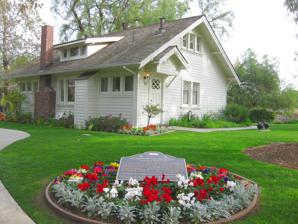
Building: Birthplace of Richard Nixon
Country: United States of America
Year built: 1912
Historic house in California, United States United States historic place Richard Nixon Birthplace U.S. National Register of Historic Places U.S. National Historic Landmark California Historical Landmark No. 1015 Interactive map showing the location of Richard Nixon Birthplace Location 18001 Yorba Linda Boulevard, Yorba Linda , Orange County, California , U.S. Coordinates 33°53′22″N 117°49′5″W / 33.88944°N 117.81806°W / 33.88944; -117.81806 Area 3 acres (1.2 ha) (landmarked area) Built 1912 ( 1912 ) Architectural style California Bungalow NRHP reference No. 71000171 CHISL No. 1015 Significant dates Added to NRHP December 17, 1971 Designated NHL May 31, 1973 Designated CHISL October 1, 1994 The Richard Nixon Birthplace is the birthplace and early childhood home of Richard Nixon , the 37th president of the United States . It is located on the grounds of the Richard Nixon Presidential Library and Museum in Yorba Linda, California , and serves as a historic house museum . The house was built in 1912 on family ranchland; Nixon was born there the following year. He and his family stayed there until 1922, when they moved to Whittier, California . The former home was designated a National Historic Landmark in 1973, and a California Historical Landmark in 1994. Description and history The Richard Nixon Presidential Library and Museum is located on the north side of Yorba Linda Boulevard at its junction with Eureka Avenue, west of downtown Yorba Linda.  The property is dominated by the museum complex and parking lot; the Birthplace is located in a slightly secluded setting east of the main building, in a grove of trees.  It is a 1 + 1 ⁄ 2 story Craftsman-style bungalow, with a gabled roof and clapboarded exterior.  The north roof face has a broad shed-roof dormer projecting, and a gabled hood shelters the main entrance.  Some of its windows feature diamond-pane sashes or panels. The house was built in 1912 from a mail-order construction kit by Francis A. Nixon , on ranchland owned by the family. Richard Nixon was born in this house the following year, and the family remained here until 1922, when they moved to Whittier . Francis Nixon sold off portions of the 8-acre (3.2 ha) property in 1922 and 1925, with the largest part going to the Yorba Linda School District for the construction of a school.  The district purchased the rest of the tract in 1948, using the house as employee housing. Nixon formed a nonprofit library organization in 1968, after winning his first election as president.  The school district deeded the property over to that organization in 1988.  The school was torn down, and the museum established on the premises. See also List of residences of presidents of the United States List of National Historic Landmarks in California National Register of Historic Places listings in Orange County, California Presidential memorials in the United States References